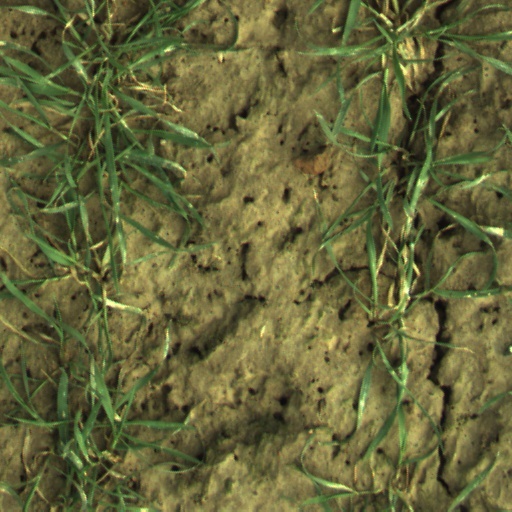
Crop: wheat